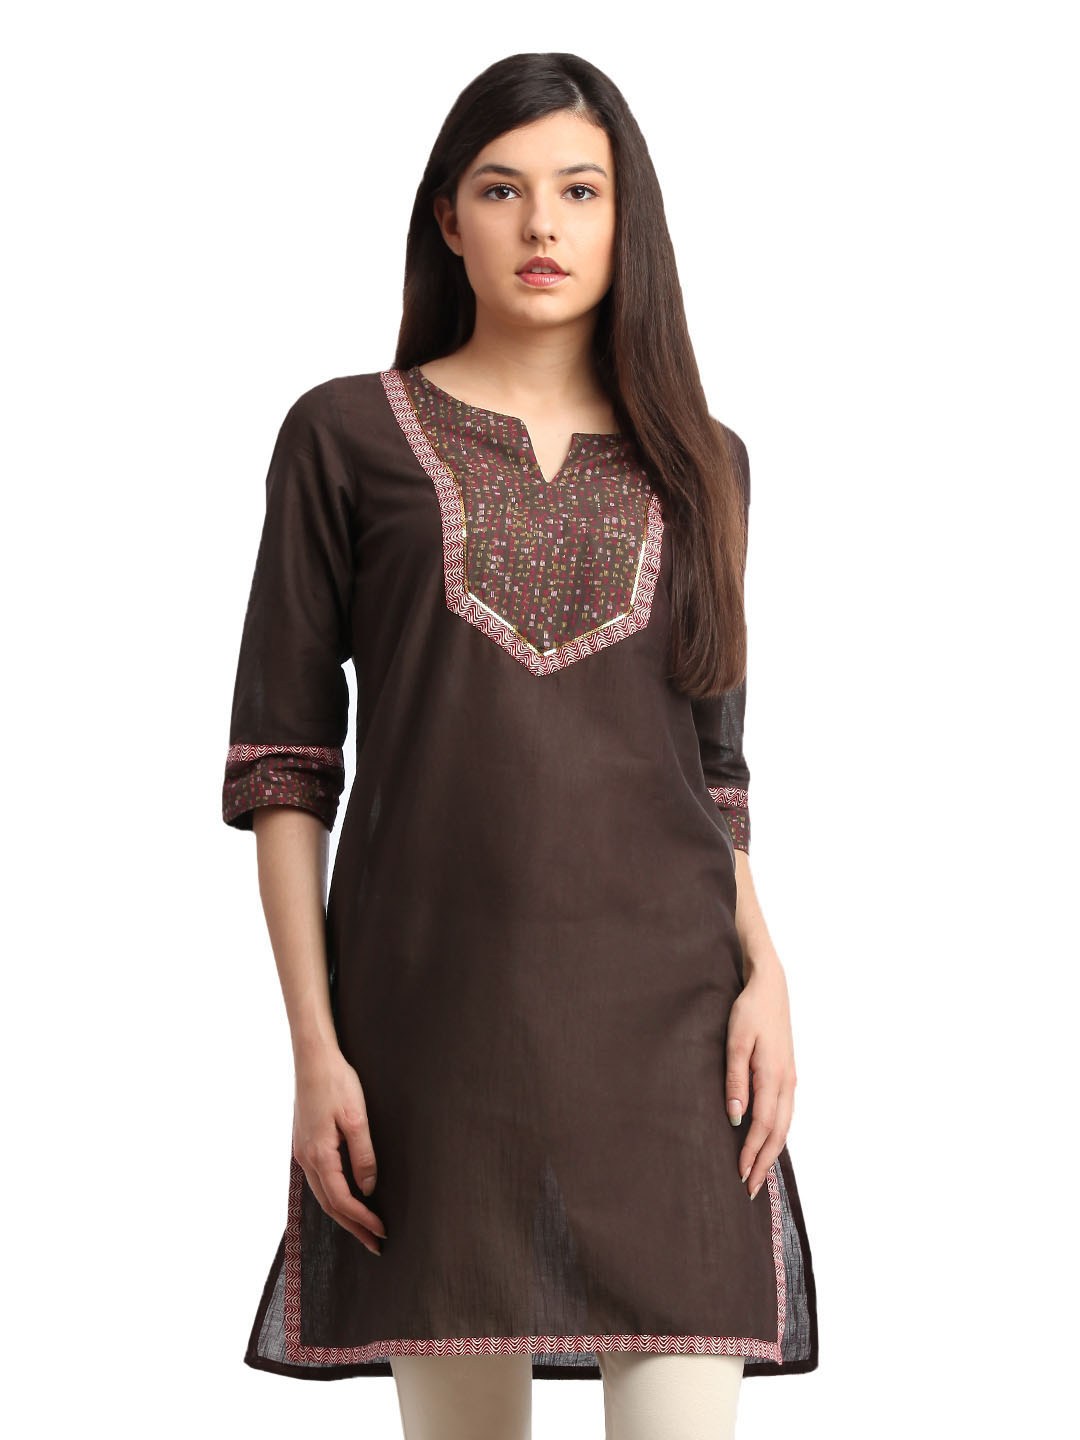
Aurelia Women Brown Kurta
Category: Apparel / Topwear / Kurtas
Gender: Women
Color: Brown
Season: Summer 2012
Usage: Ethnic